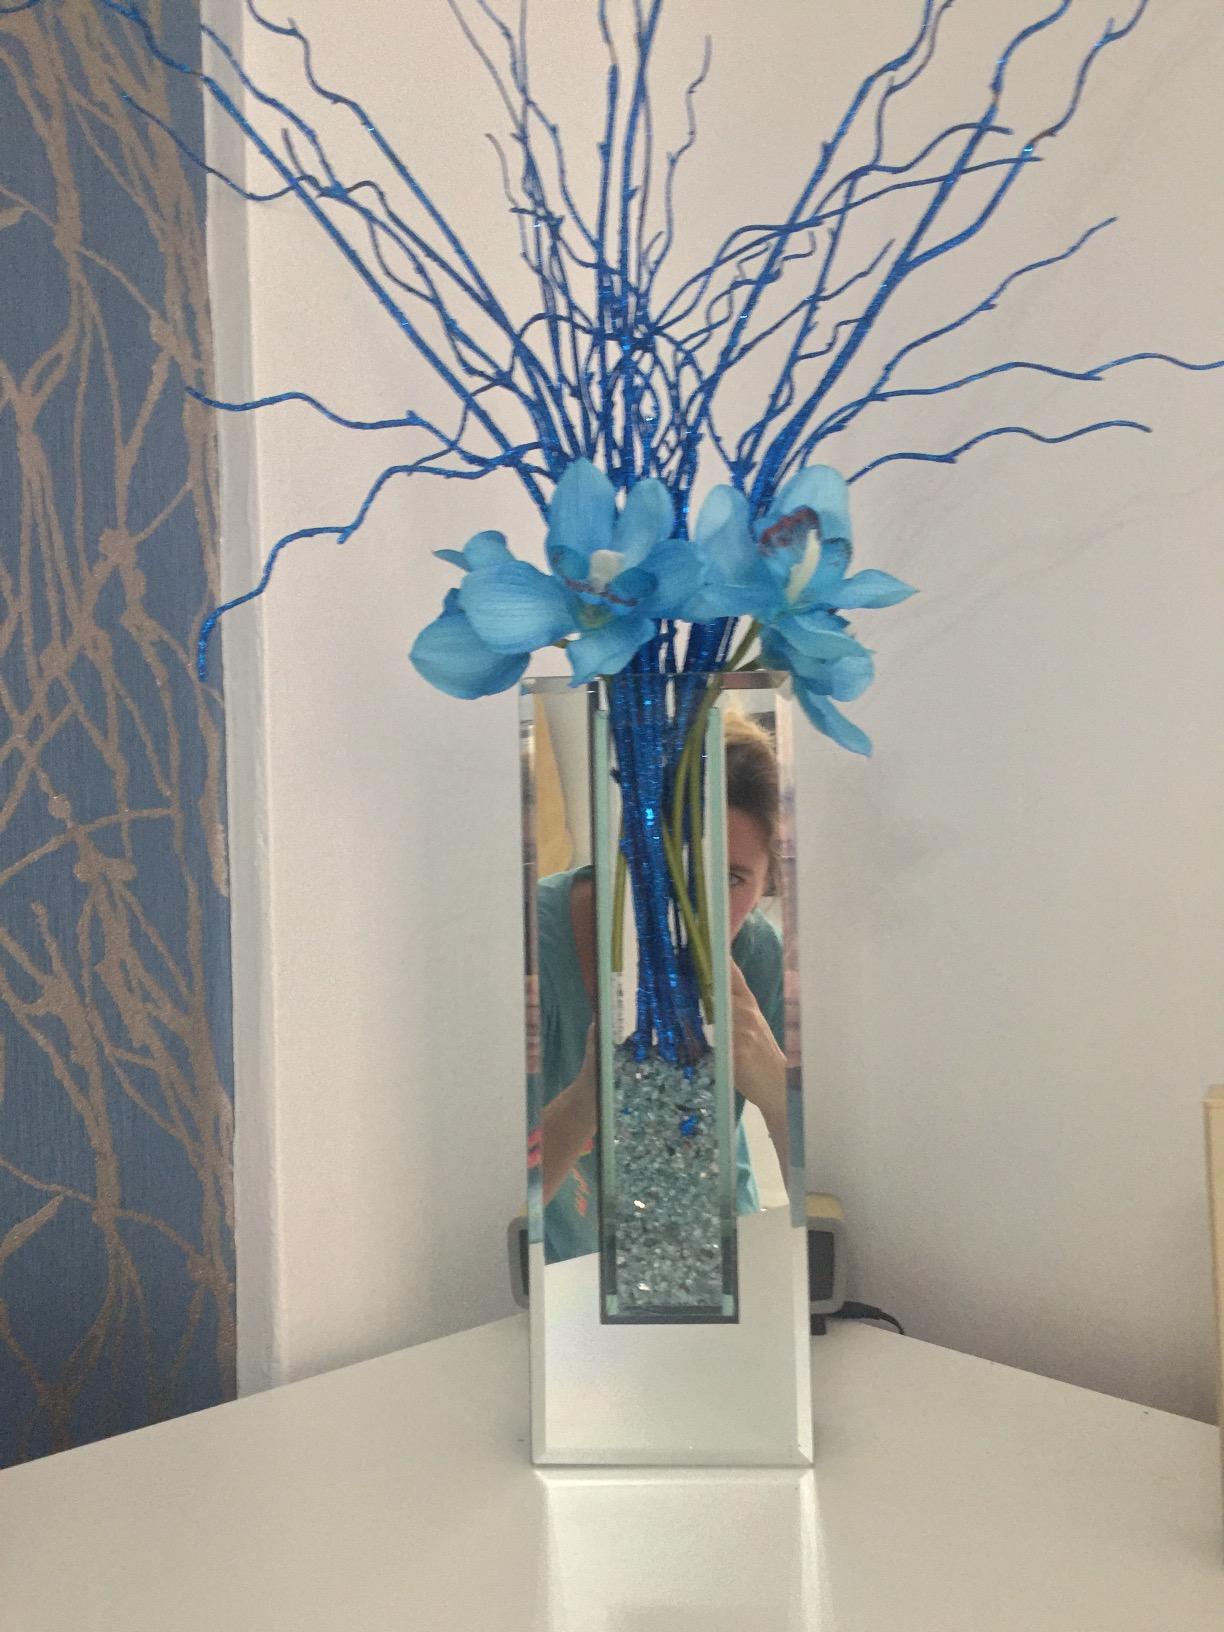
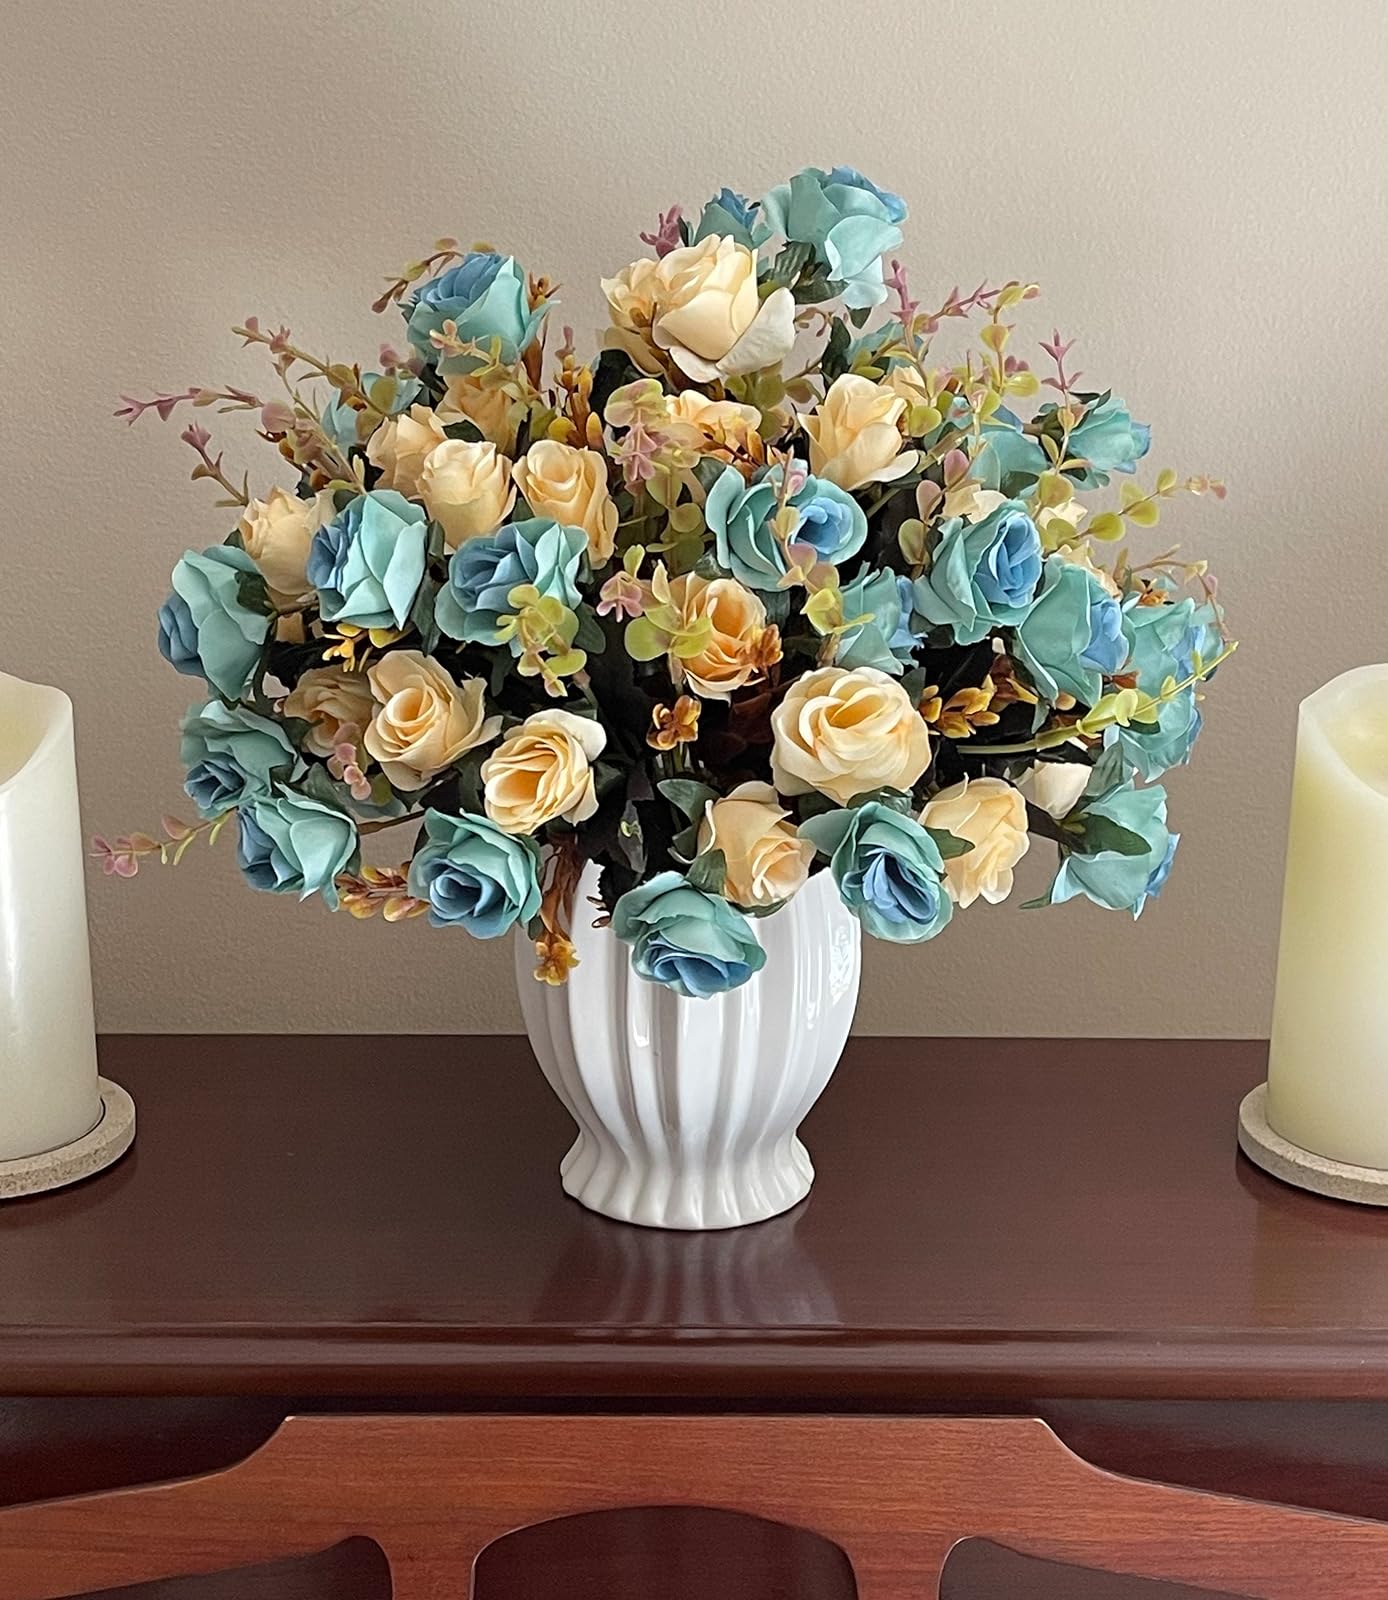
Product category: vase
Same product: no